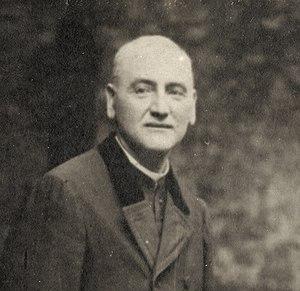
Txomin Agirre, Domingo Agirre ou Domingo de Aguirre Badiola né le 4 mai 1864 à Ondarroa et mort le 14 janvier 1920 à Zumaia, est un prêtre, écrivain et académicien basque espagnol de langue basque et espagnole. Il est considéré dans la littérature basque comme un des créateurs du roman basque.